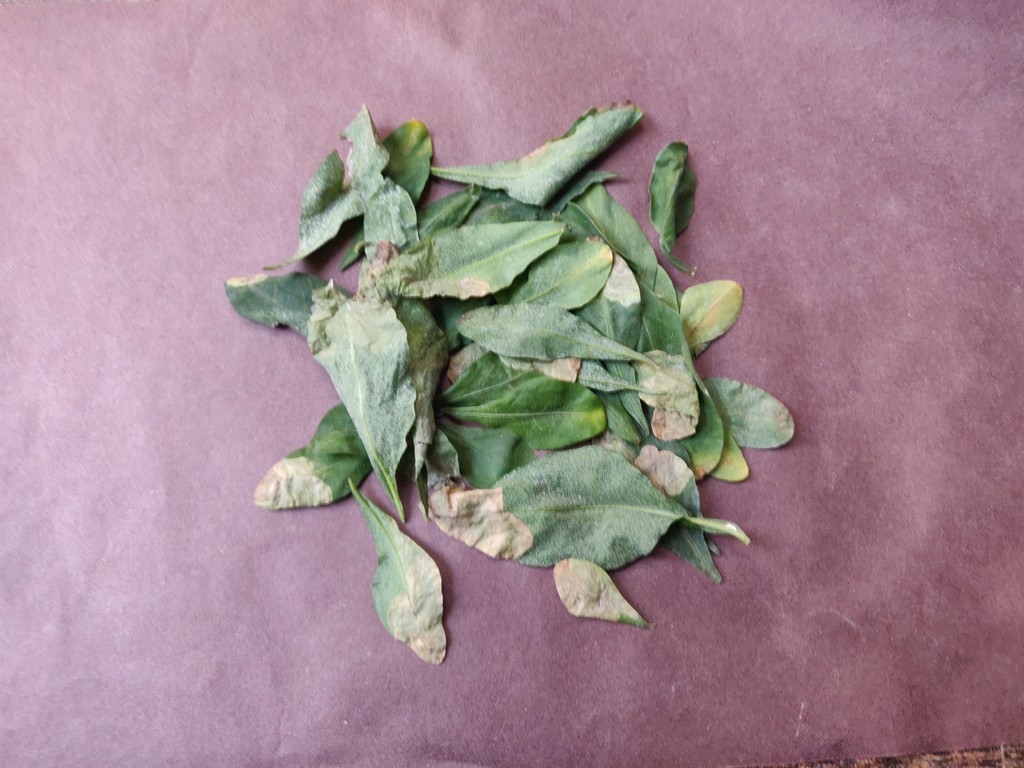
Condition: Unhealthy
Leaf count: multiple
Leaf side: unknown